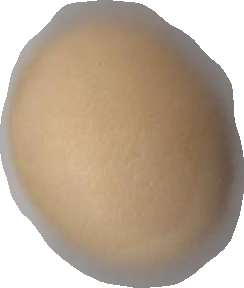
Variety: Grobogan